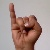
The image shows a hand gesture representing the letter 'I' in Indian Sign Language.